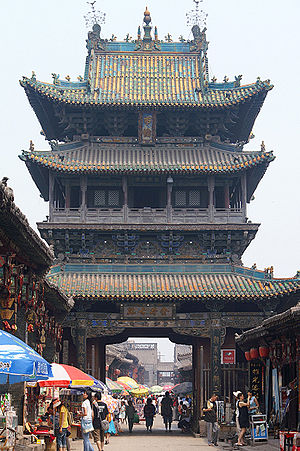
Shanxi / Historie
Klokketårnet i gaden Nanlu i Pingyao i Shanxi.
Shanxi er en provins i Folkerepublikken Kina beliggende i nord. Et-bogstavs-forkortelsen for landet er Jin efter oldtidssstaten Jin, der eksisterede her i Forårs- og efterårsperioden.